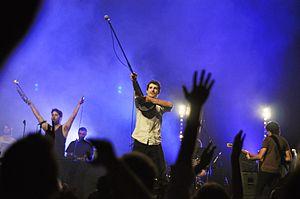
The Cat Empire est un groupe de musique australien originaire de Melbourne formé en 1999. Constitué à l'origine de trois membres, puis de six, ce groupe mélange de façon éclectique les influences jazz, reggae, funk, latino, hip-hop, rock, ska et tzigane.